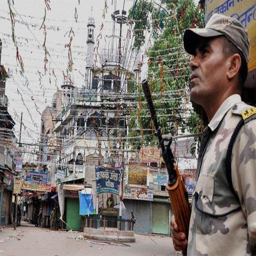
a deserted street during curfew on sunday .